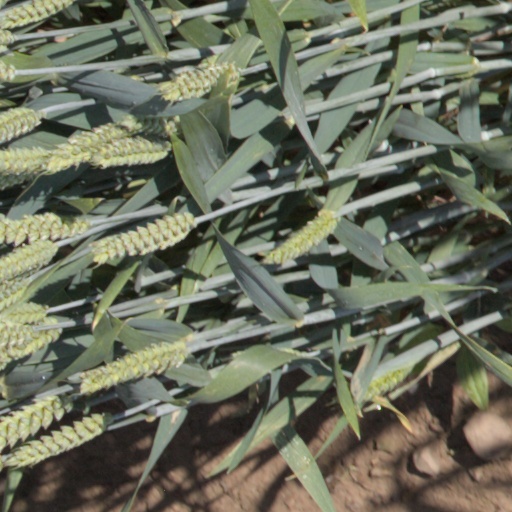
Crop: wheat